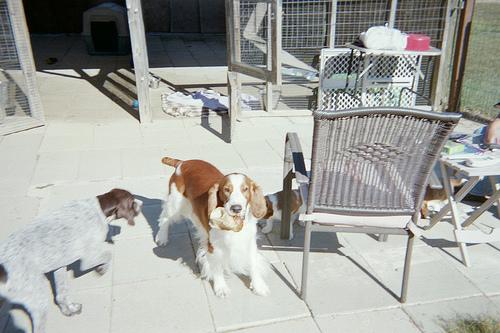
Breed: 202-n000023-Welsh_springer_spaniel